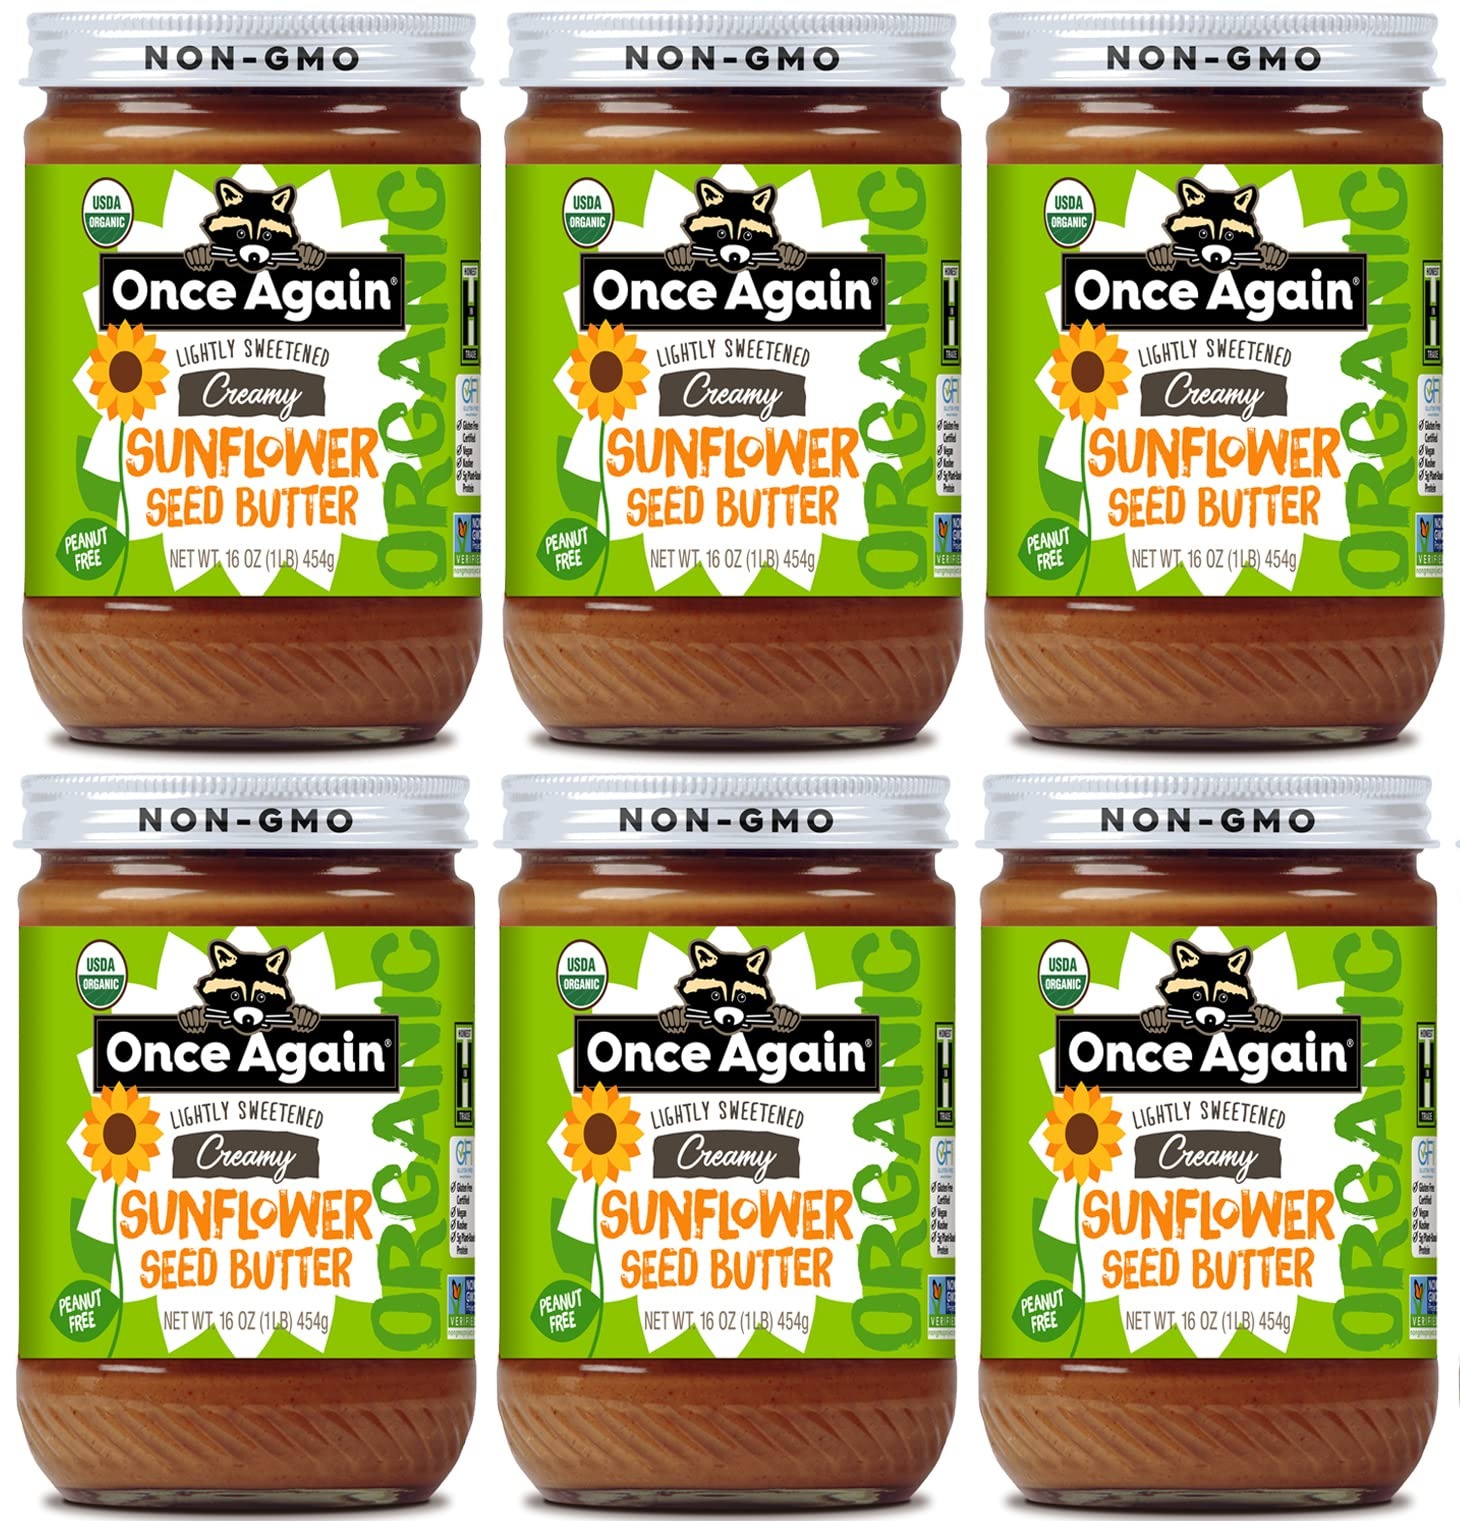
Item Name: Once Again Organic Creamy Sunflower Butter, 16oz - Lightly Salted & Sweetened - Peanut Free, USDA Organic, Gluten Free Certified, Vegan, Kosher - Glass Jar - Case of 6
Bullet Point 1: CREAMY SUNFLOWER BUTTER || 16 oz deliciously creamy, certified organic sunflower butter. Made with roasted, organically grown sunflower seeds that are milled until creamy. Made in a peanut-free facility. Case pack of 6 jars. Manufactured in a facility that also processes soy, tree nuts, and on equipment that processes sesame
Bullet Point 2: LIGHTLY SALTED & SWEETENED || Contains sunflower seeds and a touch of salt, organic sugar cane and organic sunflower oil
Bullet Point 3: CERTIFIED || USDA Certified Organic, Gluten free, Vegan, Kosher Certified and Peanut Free. No added preservatives
Bullet Point 4: MINIMAL WASTE || Once Again Seed Butters are packaged in recyclable glass jars
Value: 96.0
Unit: Ounce

Price: 11.69